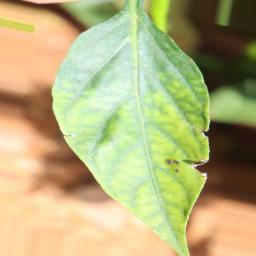
Label: nutritional